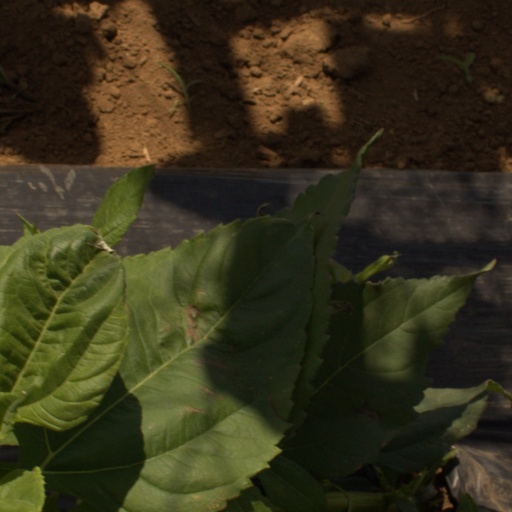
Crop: Jerusalem artichoke